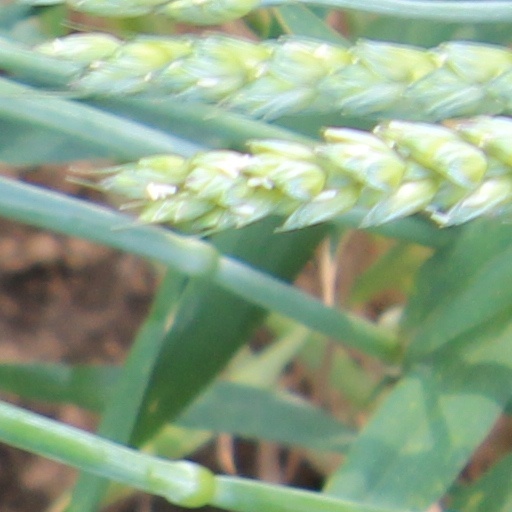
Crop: wheat